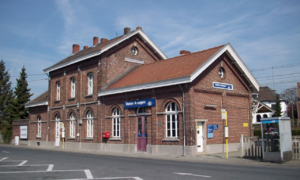
La gare d’Anzegem est une halte ferroviaire belge de la ligne 89, de Courtrai à Denderleeuw située sur la commune d’Anzegem, dans la province de Flandre Occidentale en Région flamande.
Les gares de plan type 1895 sont un type de gare de petite ou moyenne importance, construit sur tout le territoire de Belgique entre 1895 et 1914 à la suite des gares de plan type 1881. L’objectif de ce plan rationnel était de disposer, à moindre frais, de bâtiments de gares d’aspect et de disposition homogènes, simples à construire et adaptables aux besoins de la localité qu’ils desservaient. 61 de ces gares ont été construites et beaucoup d’entre-elles furent édifiées en remplacement de gares plus anciennes, souvent héritées des compagnies privées reprises par l’État.